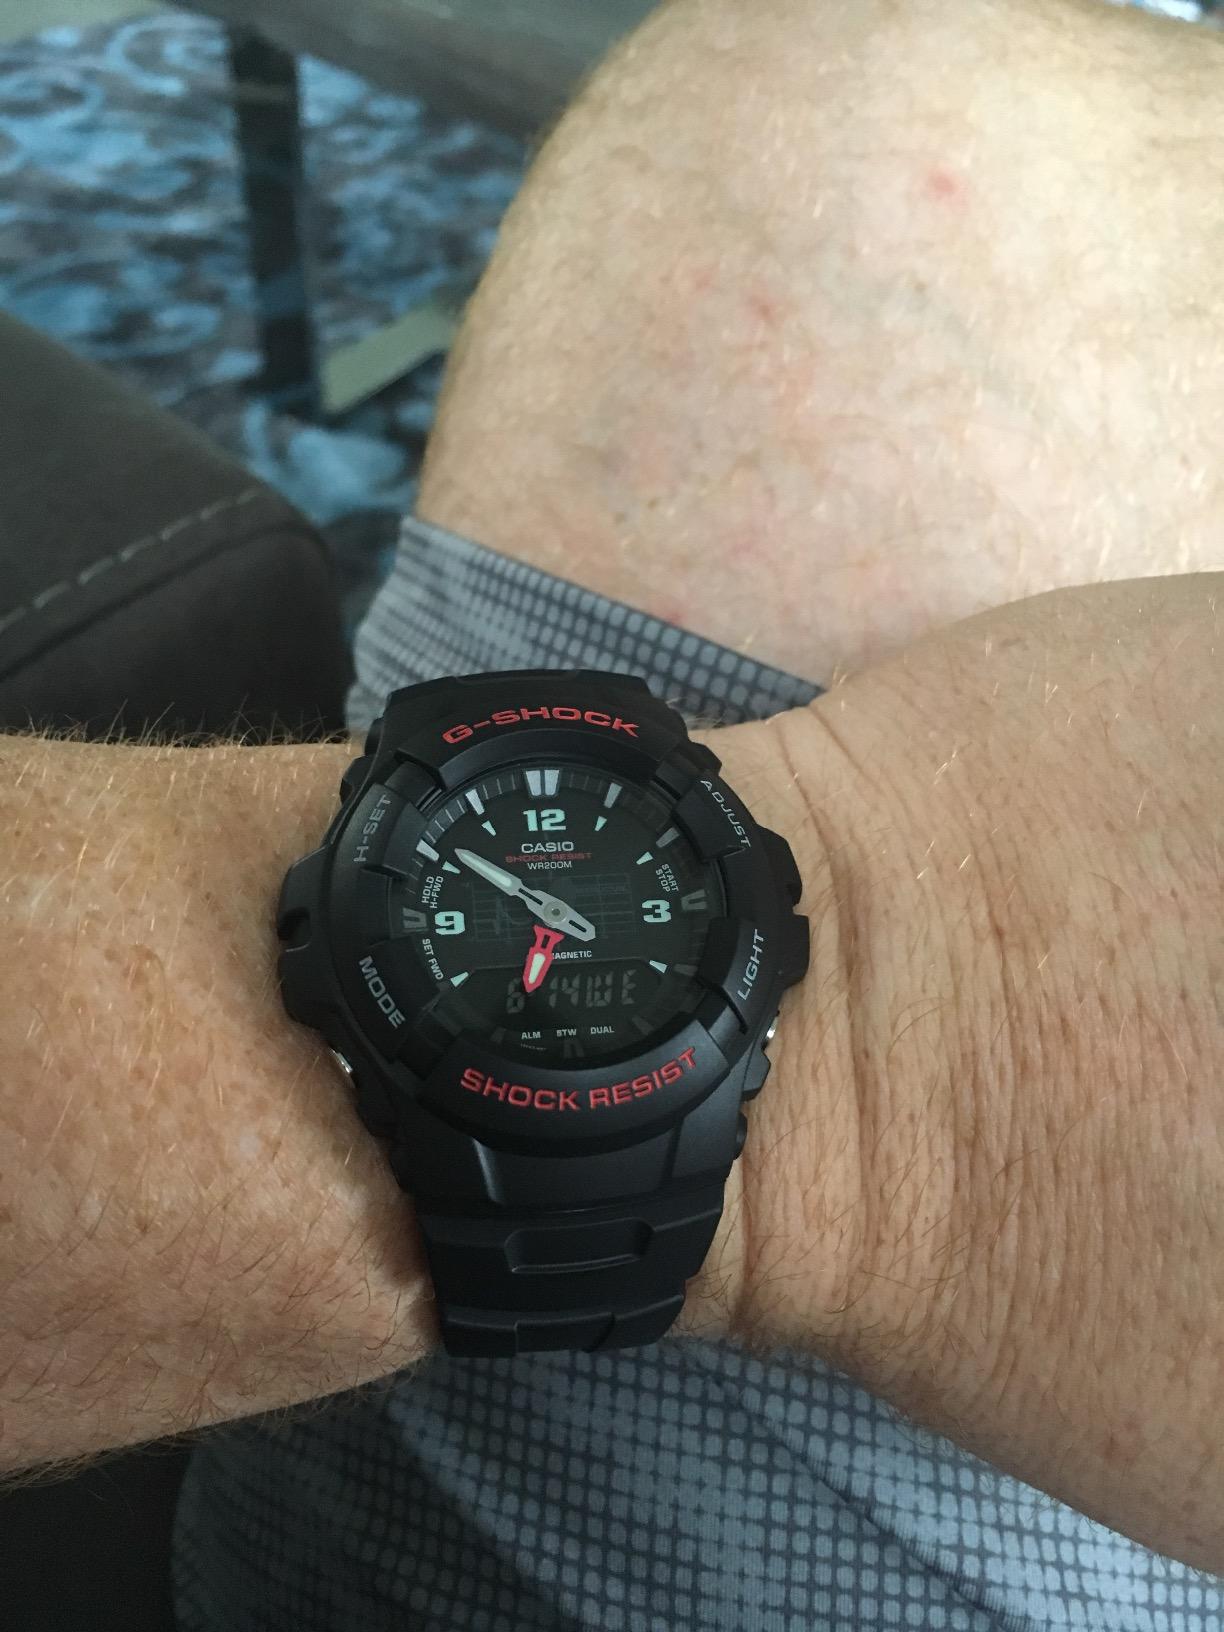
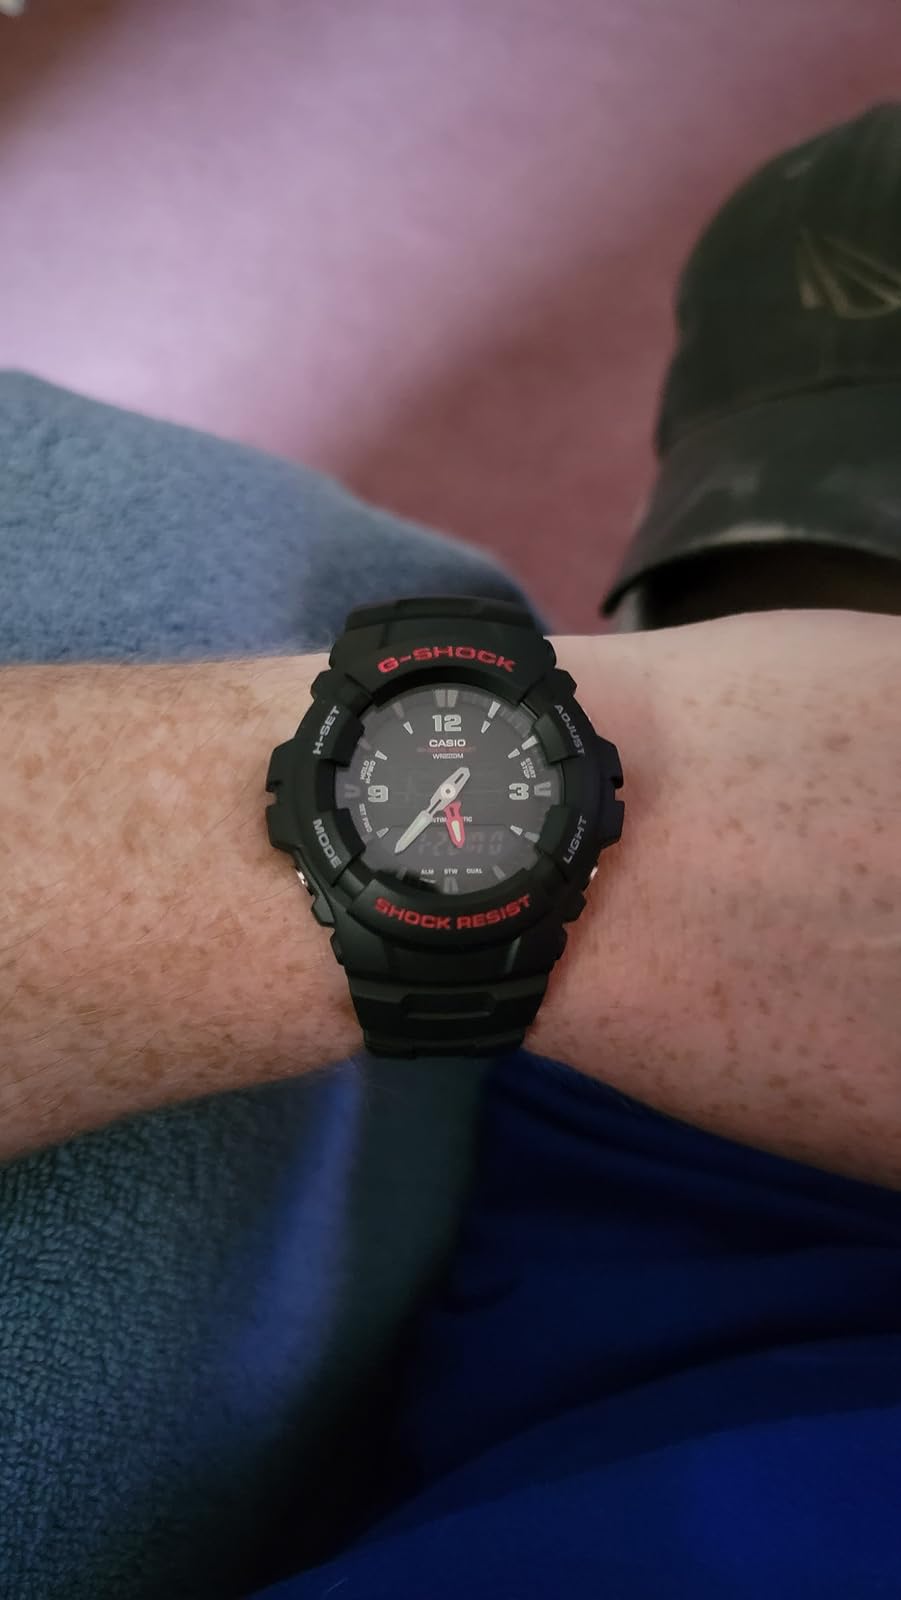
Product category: accessories_watch
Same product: yes